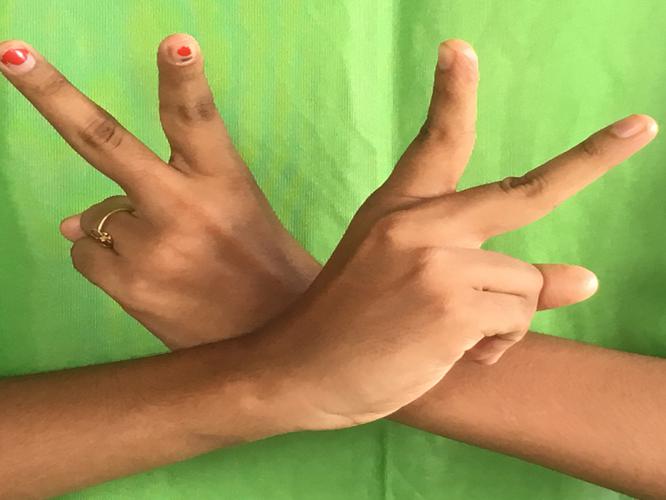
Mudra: Kartariswastika
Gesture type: double_hand